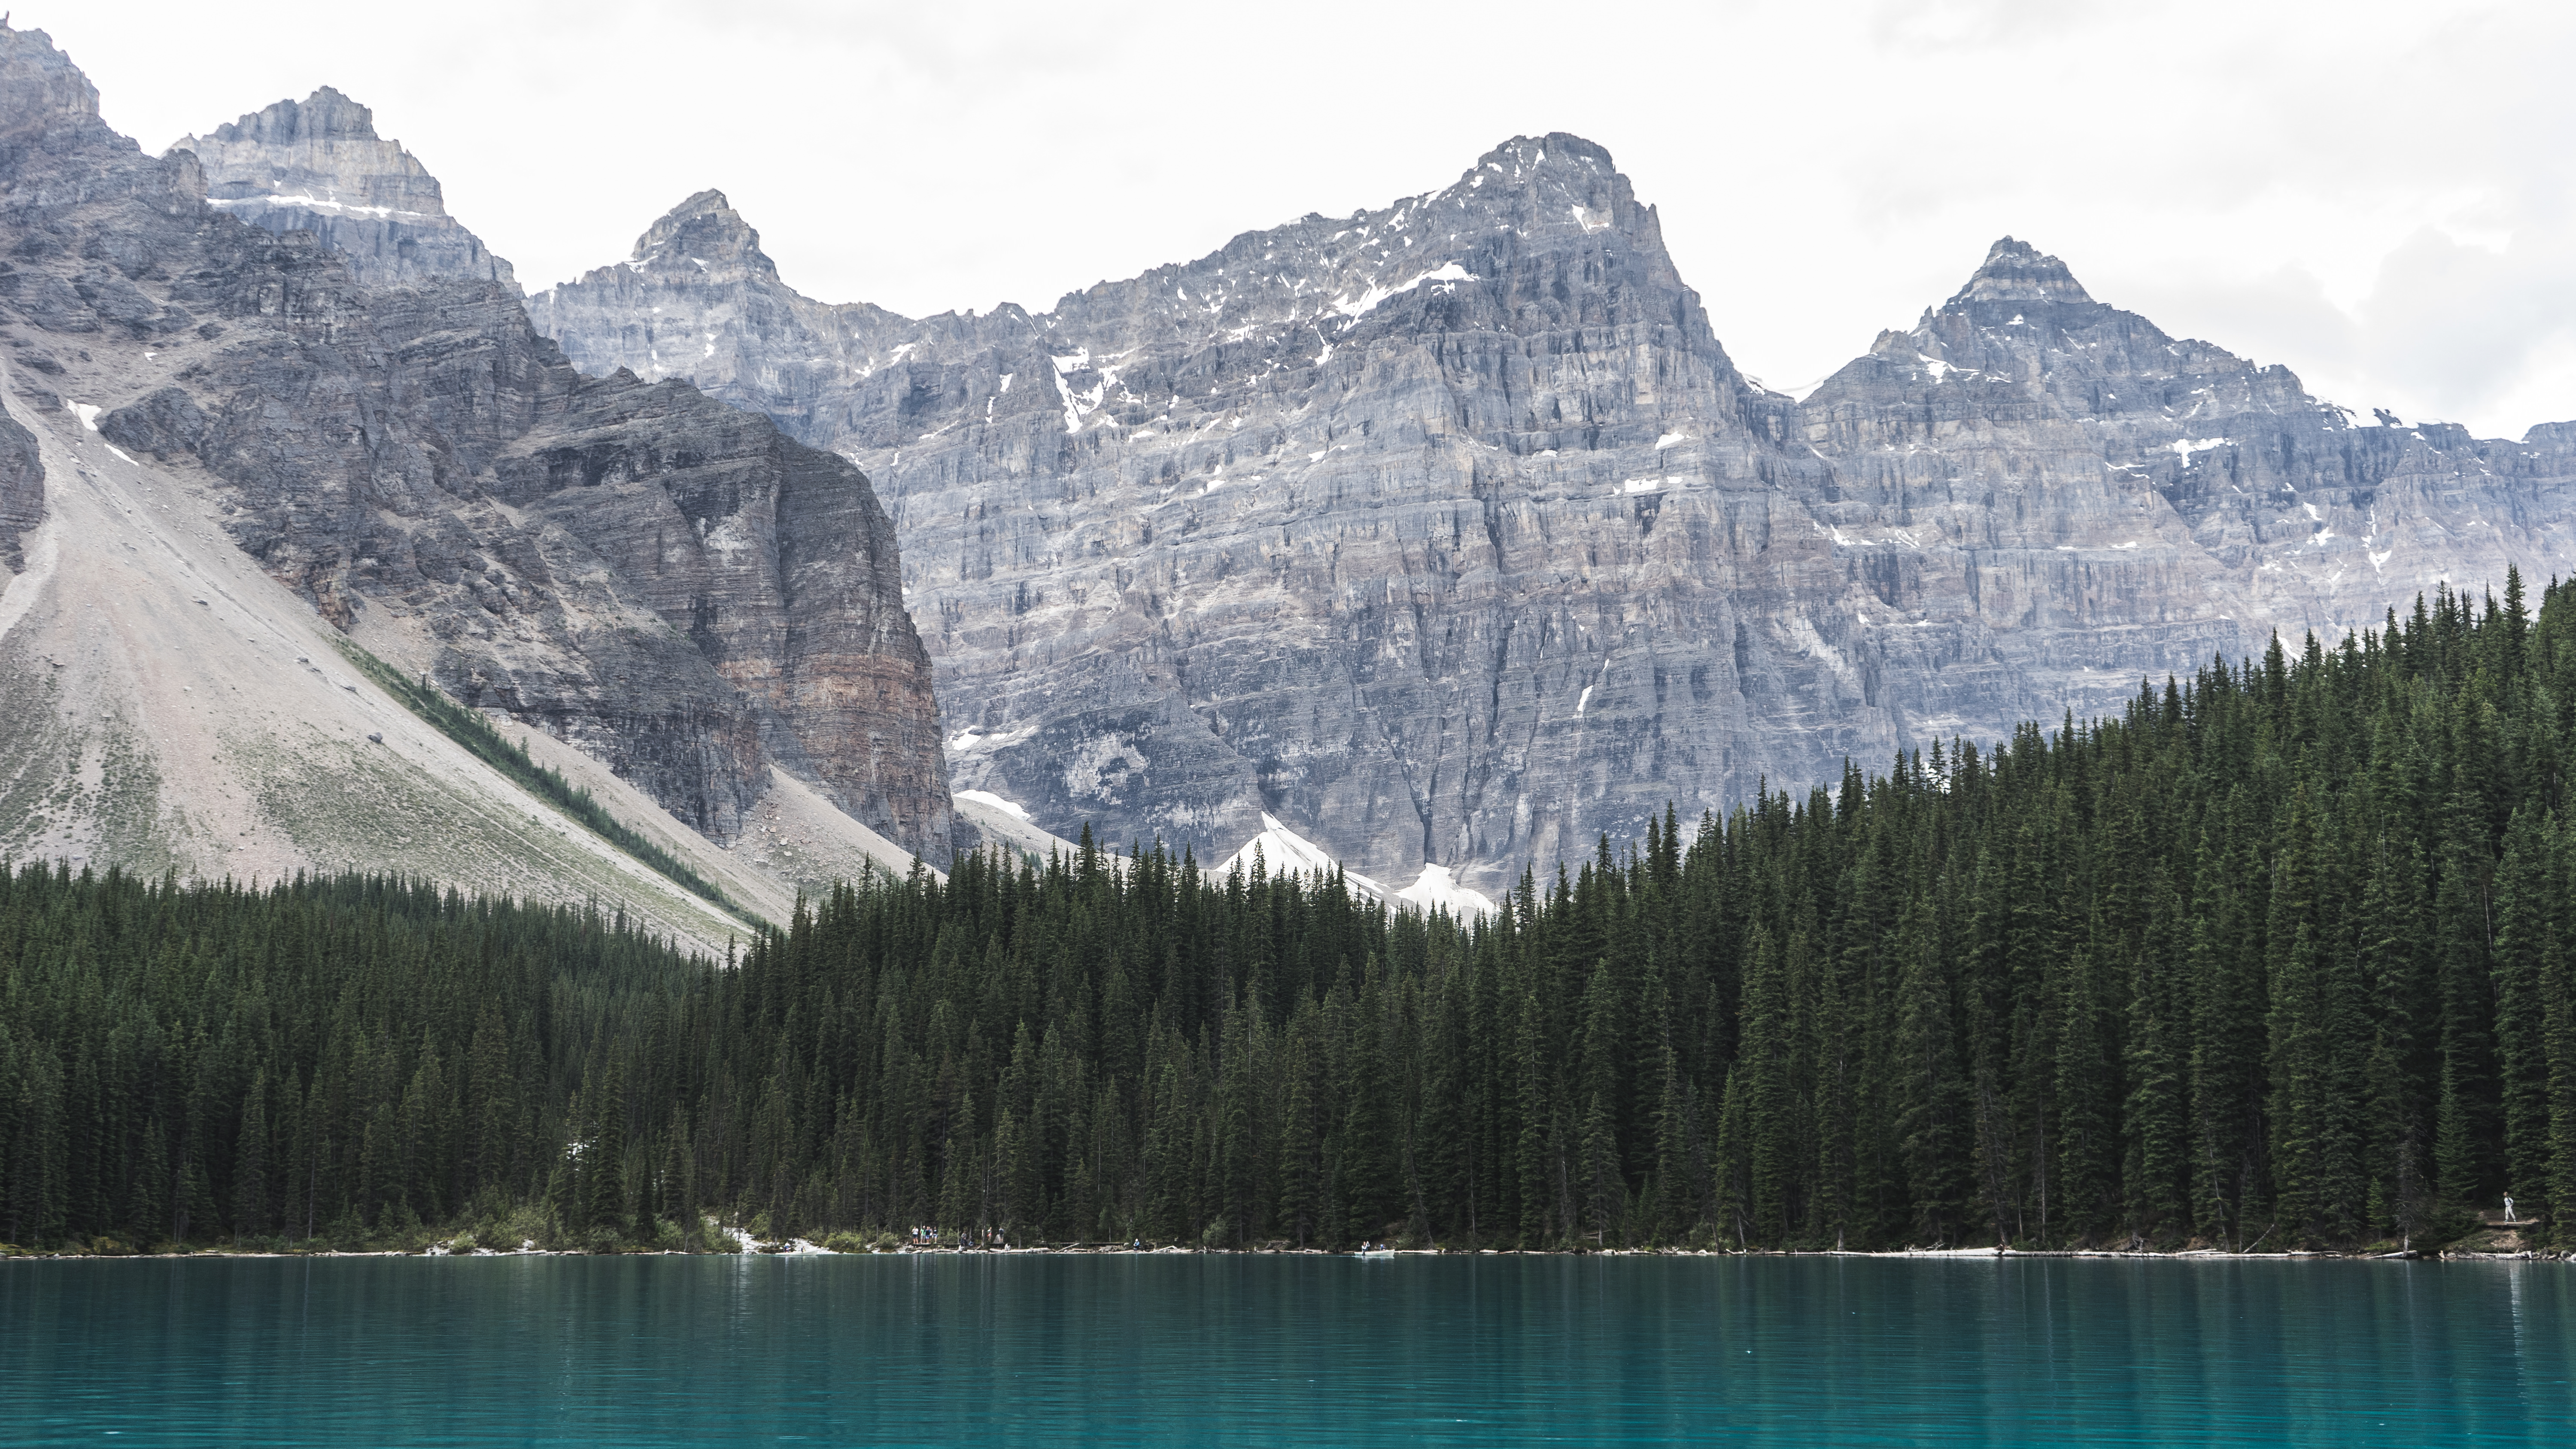
landscape, water, nature, forest, mountain, lake, mountain range, scenic, rocky, fjord, national park, trees, outdoors, alps, landform, rocky mountain, geographical feature, mountainous landforms, glacial landform